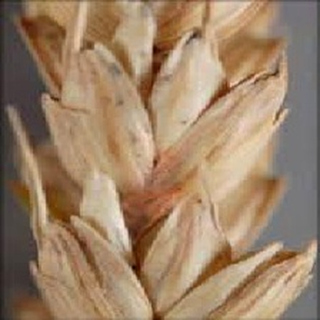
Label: wheat_fusarium_head_blight